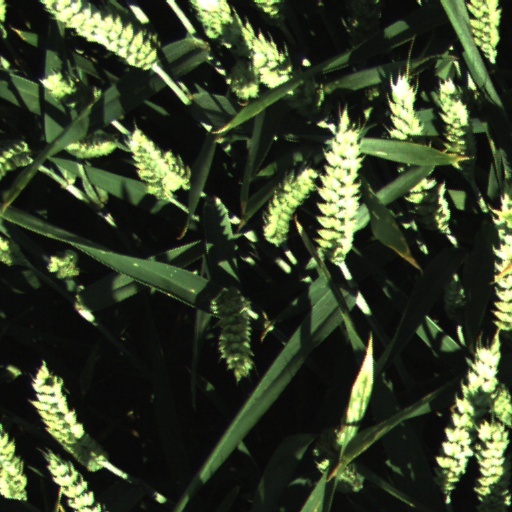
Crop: wheat